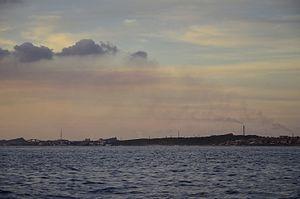
Nuages acides se formant à partir des aérosols de fumées riches en SO2 de la raffinerie PDVSA située sur l'île de Curaçao
L'expression « pluie acide » désigne toute forme de précipitations anormalement acides. On distingue les retombées humides des retombées sèches.